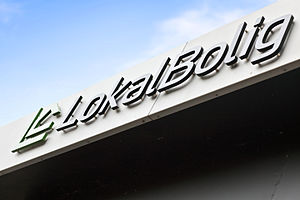
LokalBolig
LokalBolig facadelogo
LokalBolig facadelogo
LokalBolig er en dansk ejendomsmæglerkæde som er ejet af Handelsbanken og de enkelte mæglerbutikker i fællesskab. Virksomheden blev stiftet i 2001 af den daværende Lokalbanken i Nordsjælland sammen med en enkelt ejendomsmægler i Hillerød.